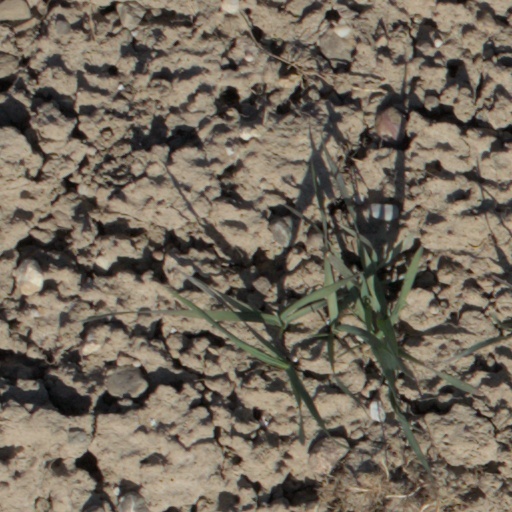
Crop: wheat